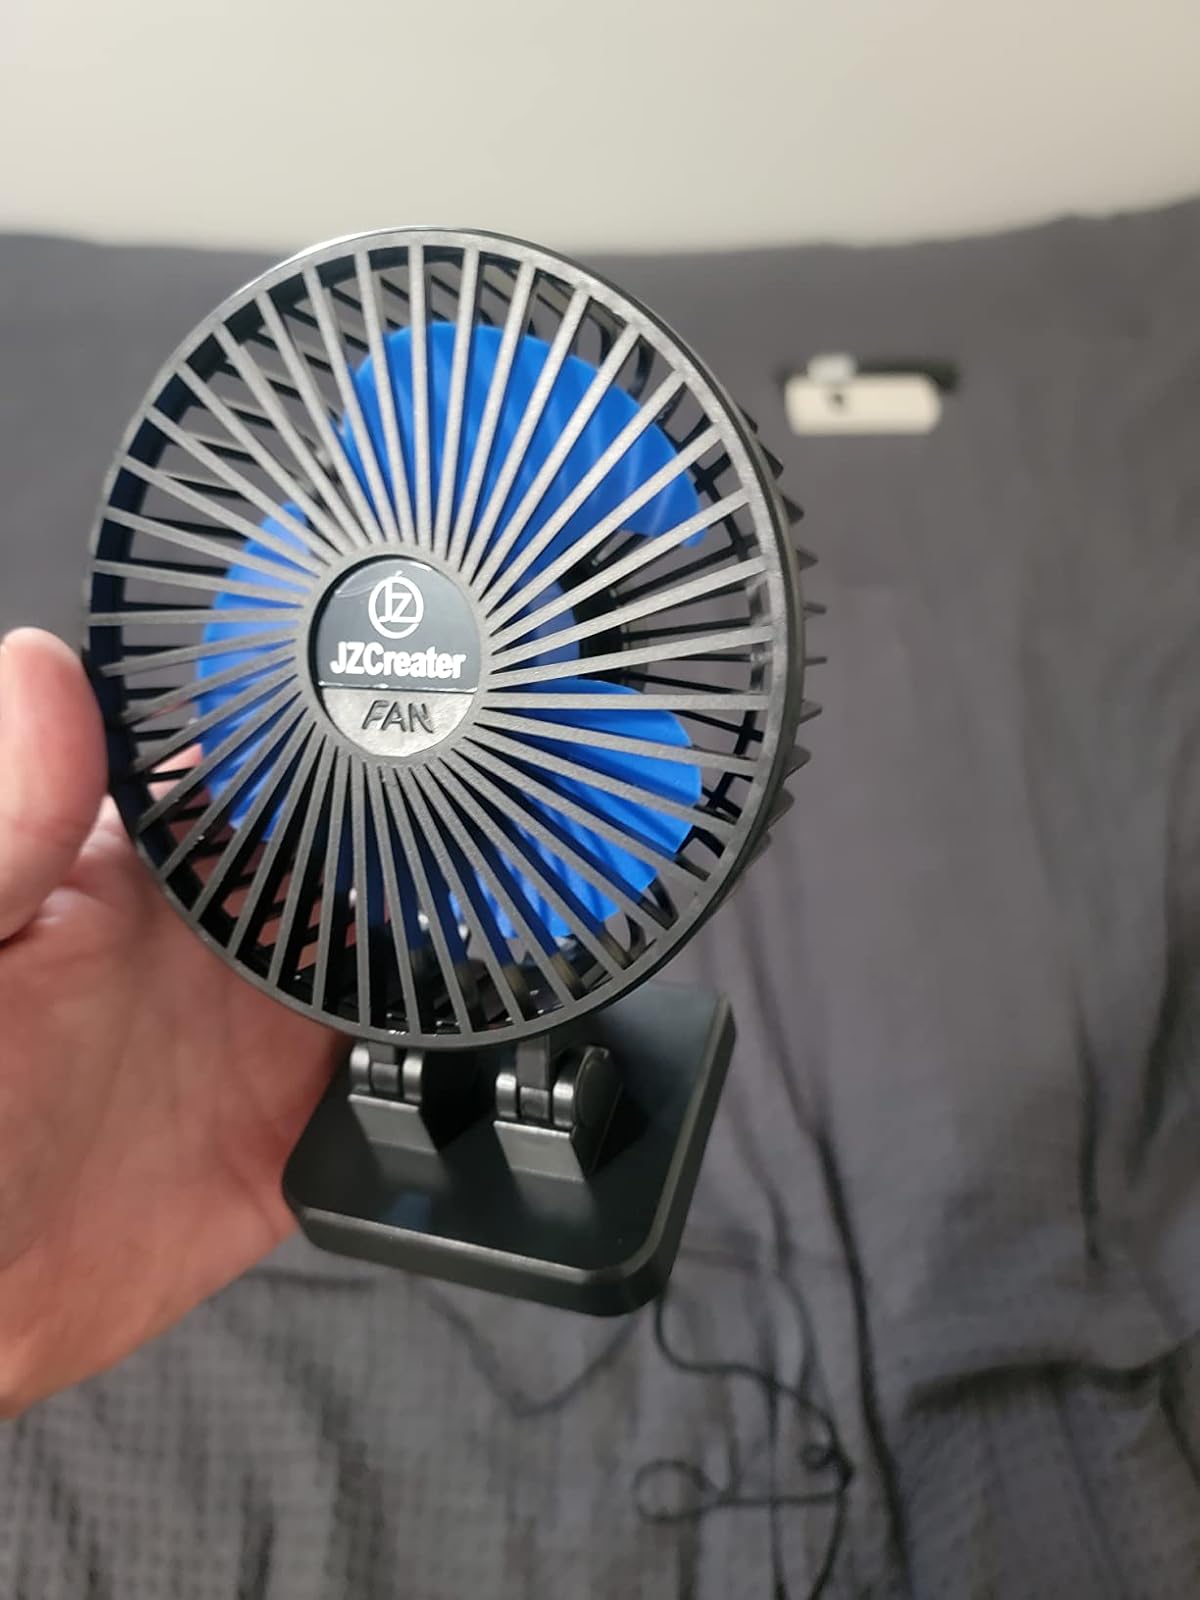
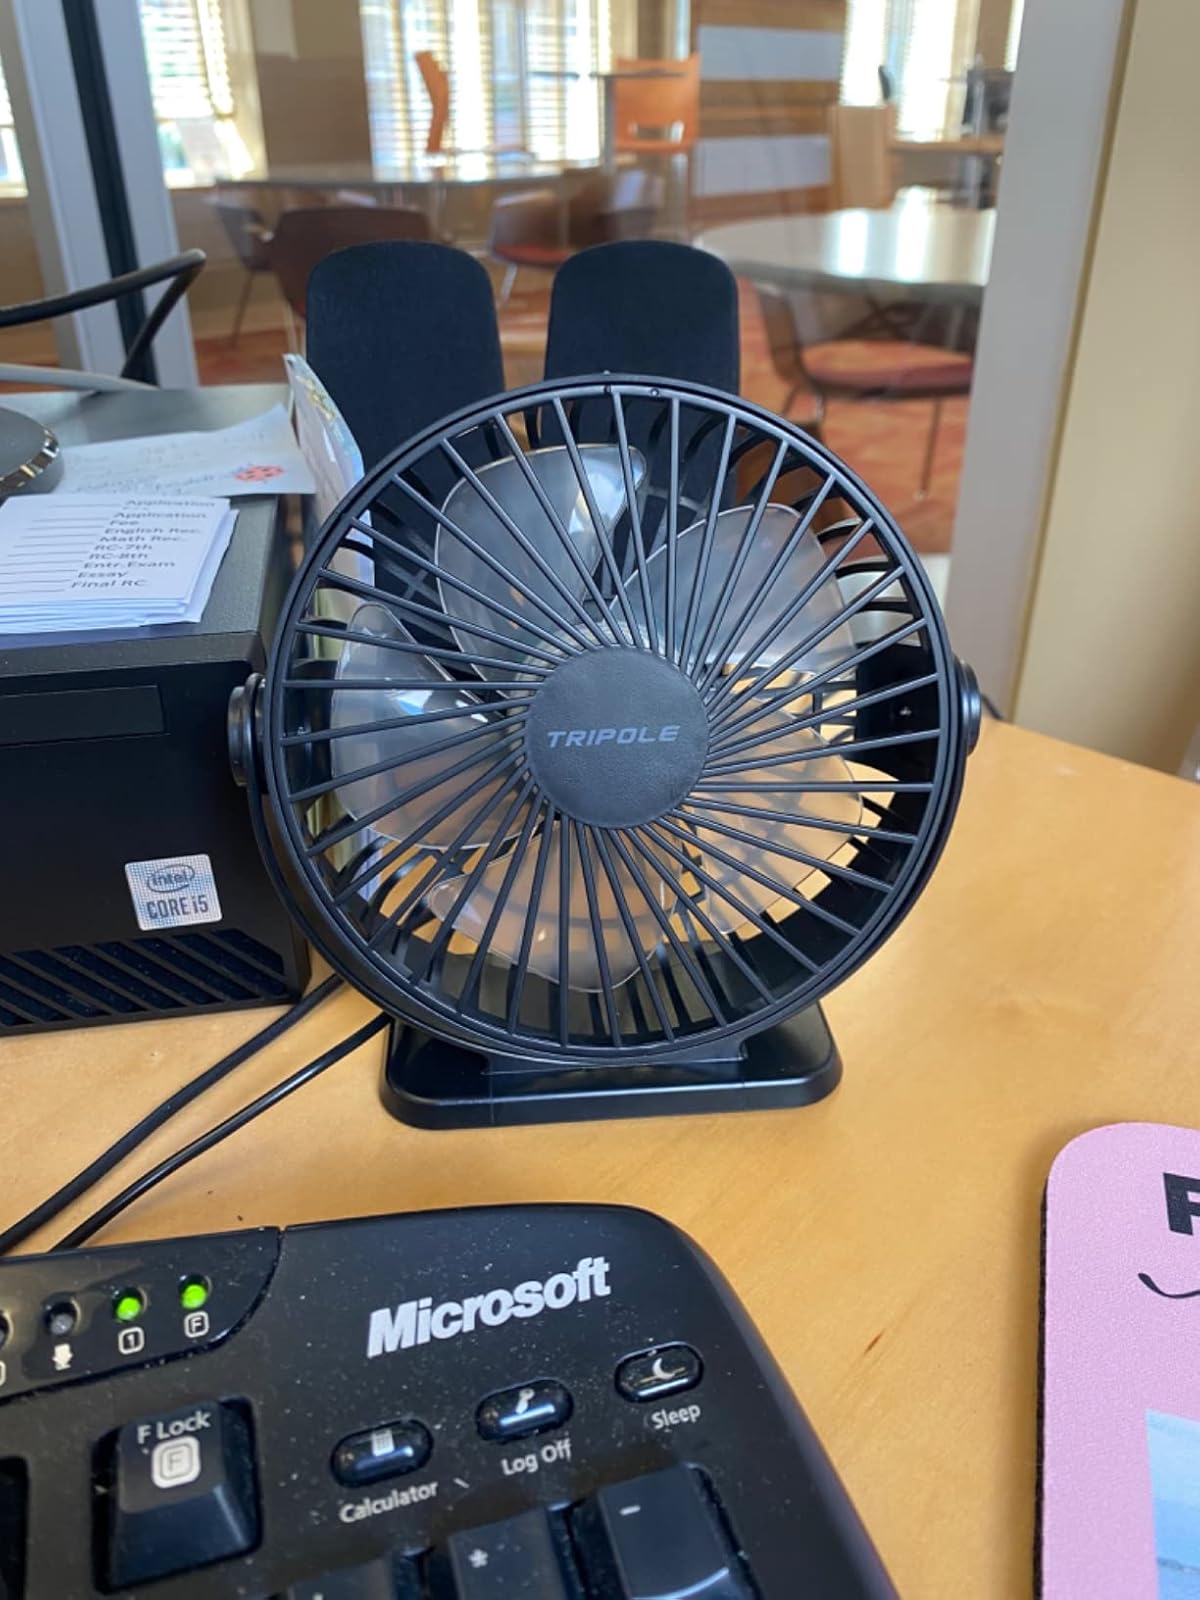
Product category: fan
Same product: no